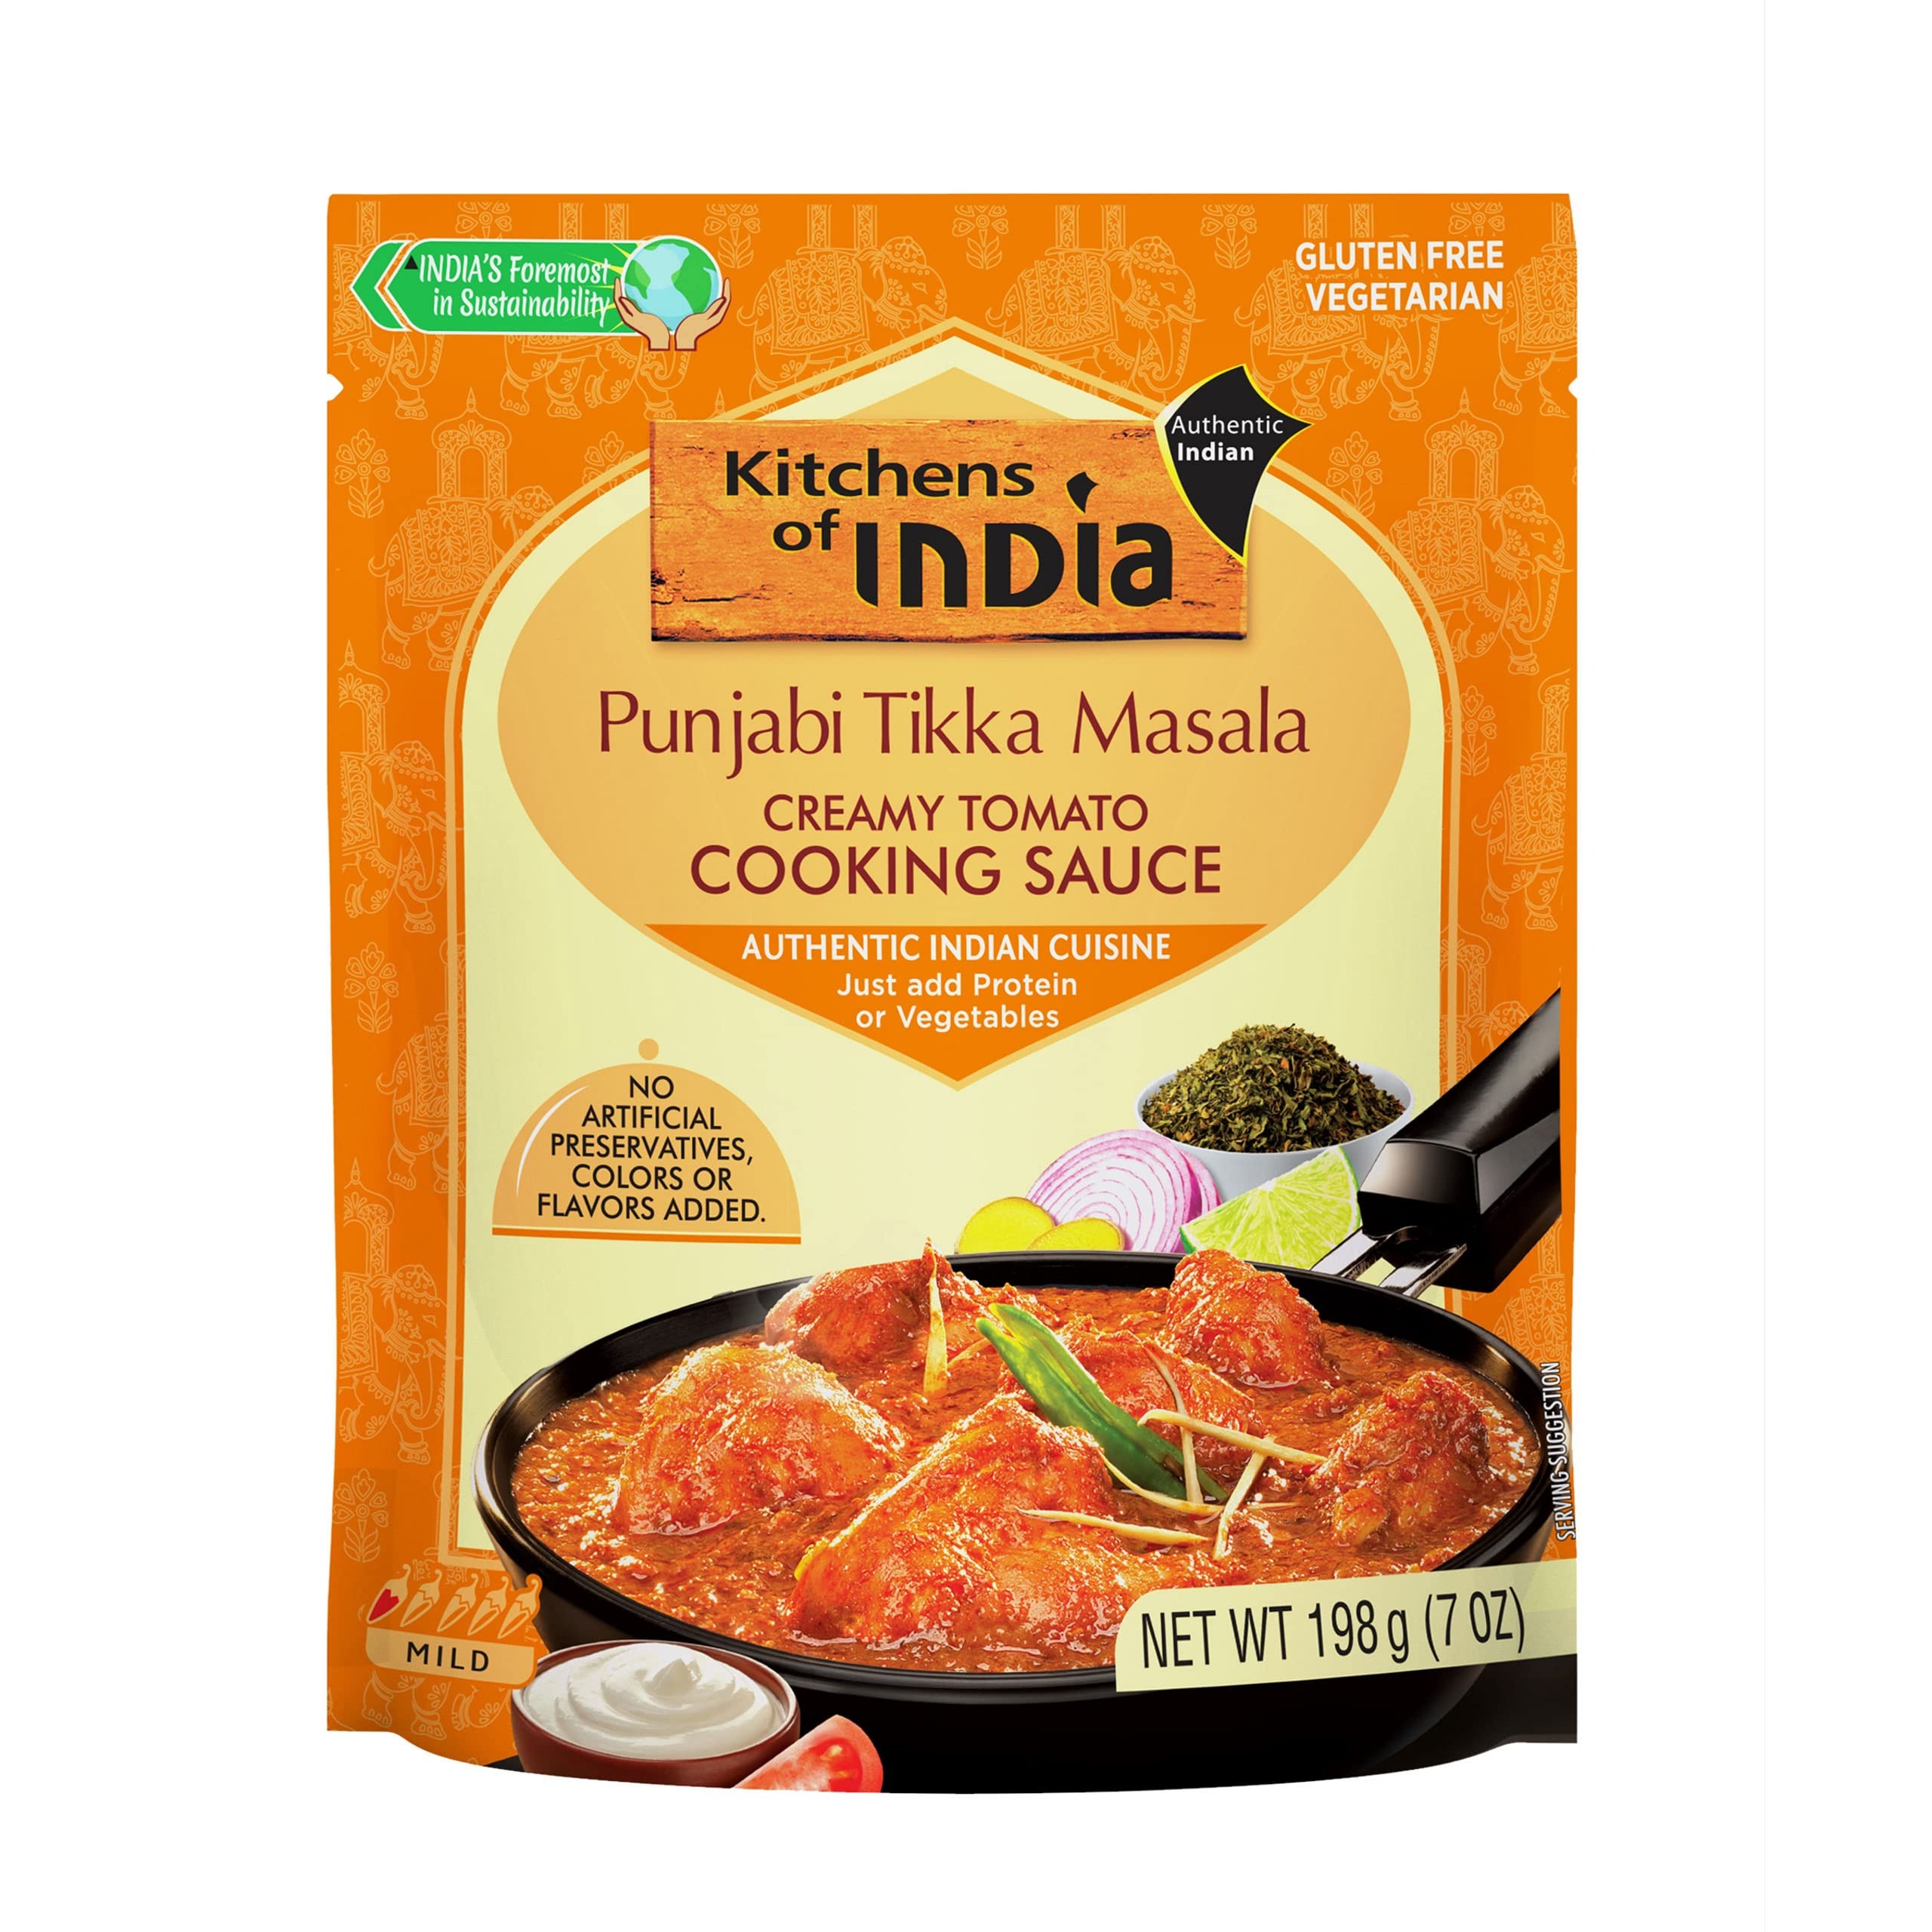
Item Name: Kitchens of India Punjabi Tikka Masala, Creamy Tomato Cooking Sauce, Easy to Use Sauce for Authentic Indian Food, Gluten-Free, 7.02 Ounces (Pack of 6)
Bullet Point 1: INDIAN COOKING SAUCE: Kitchens of India Punjabi Tikka Masala cooking sauce is an irresistible mix of tangy tomatoes, rich cream, and flavorful spices to simmer and create a popular Indian dish – Punjabi Tikka Masala
Bullet Point 2: EASY TO USE: Restaurant quality Punjabi Tikka Masala bursting with flavor can be ready in minutes. Just sauté the protein, add in the Tikka Masala cooking sauce, and let it simmer till cooked
Bullet Point 3: AUTHENTIC TASTE: Be an expert chef at will, as you whip up a mouth-watering Tikka Masala meal. You can also simmer and serve with any of your favorite proteins, including the paneer cheese or vegetables for authentic Indian flavors
Bullet Point 4: VEGETARIAN AND GLUTEN-FREE SAUCE: Crafted by a chef for a chef, this sauce satisfies your cravings for a wholesome meal of Indian Food
Bullet Point 5: ITC MASTER CHEFS: This rich cooking sauce is created by the Master Chefs of award-winning restaurants of ITC hotels, using rich, local, food-safe ingredients and a traditional Indian recipe for an authentic, comfort food experience
Bullet Point 6: NO ARTIFICIAL PRESERVATIVES: Kitchens of India Punjabi Tikka Masala cooking sauce has no artificial preservatives, colors or flavors added
Bullet Point 7: SUSTAINABLE: ITC is a global leader in sustainability and social responsibility; it has been water, carbon, and solid waste recycling positive for over 15 years and makes products that positively impact the community and the planet
Product Description: <P>Craving creamy Indian Punjabi Tikka Masala? You can now enjoy this delicious favorite with authentic flavors now in the comfort of your home. Kitchens of India Punjabi Tikka Masala cooking sauce, crafted by the Master Chefs of ITC Hotels helps you create this popular Indian dish in a simmer and serve convenient format. It transports the delicious, smoky flavors of the original from Northern India to your kitchen within minutes!</P> <P>Kitchens of India Punjabi Tikka Masala cooking sauce is made using the authentic Indian recipe rooted in tradition. It's a rich blend of tangy tomatoes, cream, and aromatic spices. Sauté your favorite protein, add the curry sauce, & let it simmer till your protein is cooked. Kitchens of India's creamy Punjabi Tikka Masala is the perfect choice as a quick and comforting dinner or a lavish indulgence at home. </P> <P>It is your choice of Tikka Masala or Paneer Tikka at its best! It is a must-have on your grocery list & in your pantry. Pair it with Indian flatbreads or rice to enjoy!</P>
Value: 42.0
Unit: Ounce

Price: 23.98